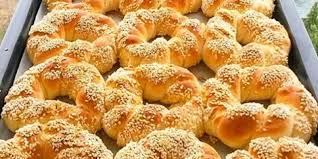
Yemek: simit